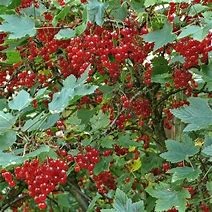
Label: redcurrant